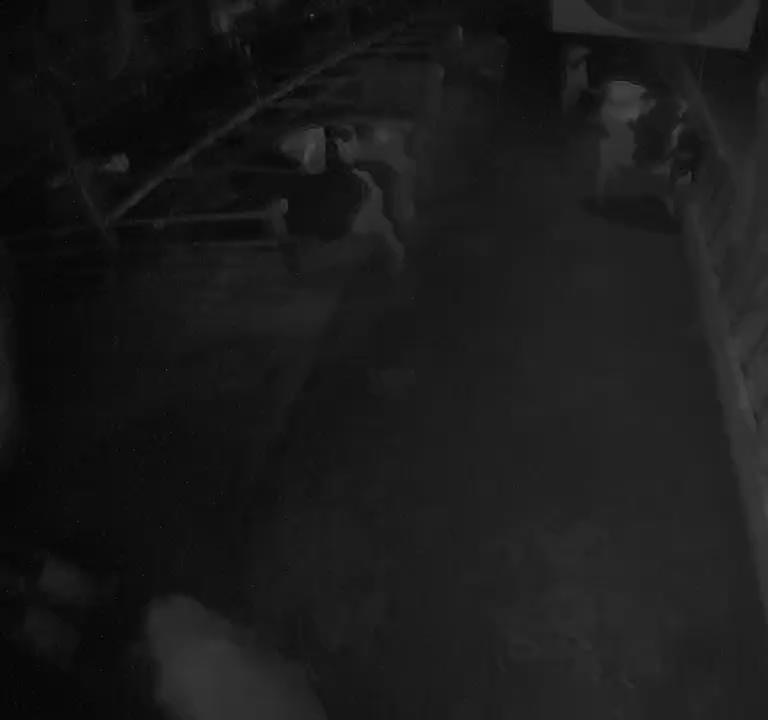
Number of cows: 3